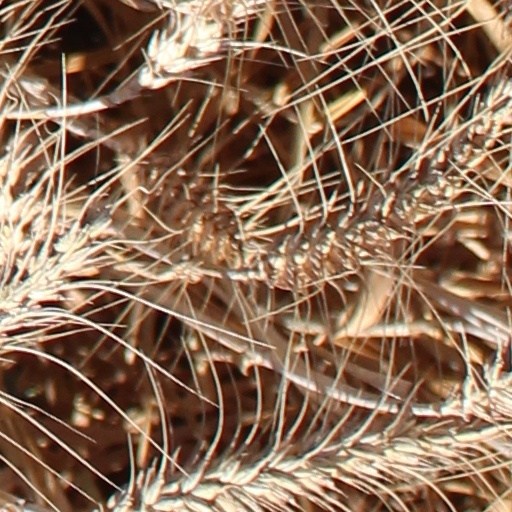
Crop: wheat